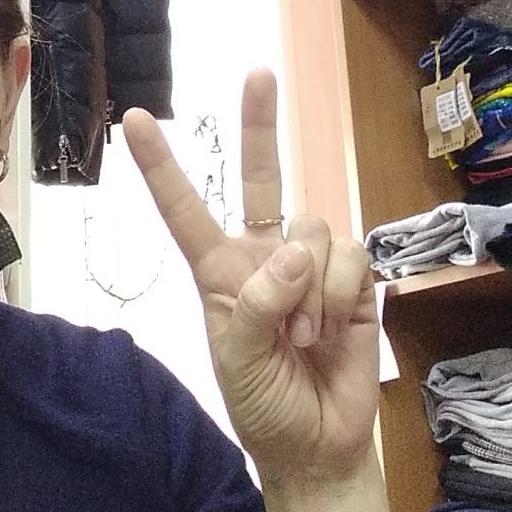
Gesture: peace